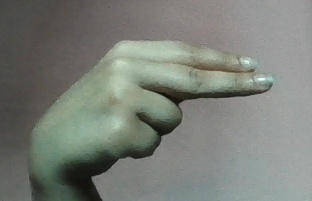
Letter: ain